Initial singularity

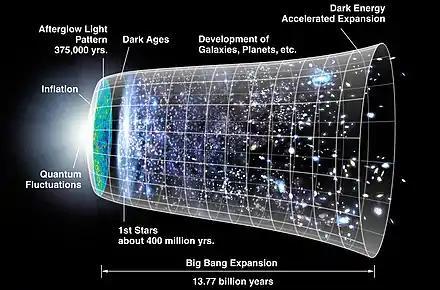
The traditional model of the Big Bang

The use of only general relativity to predict what happened in the beginnings of the universe has been heavily criticized, as quantum mechanics becomes a significant factor in the high-energy environment of the earliest stage of the universe, and general relativity on its own fails to make accurate predictions. In response to the inaccuracy of considering only general relativity, as in the traditional model of the Big Bang, alternative theoretical formulations for the beginning of the universe have been proposed, including a string theory-based model in which two branes, enormous membranes much larger than the universe, collided, creating mass and energy.